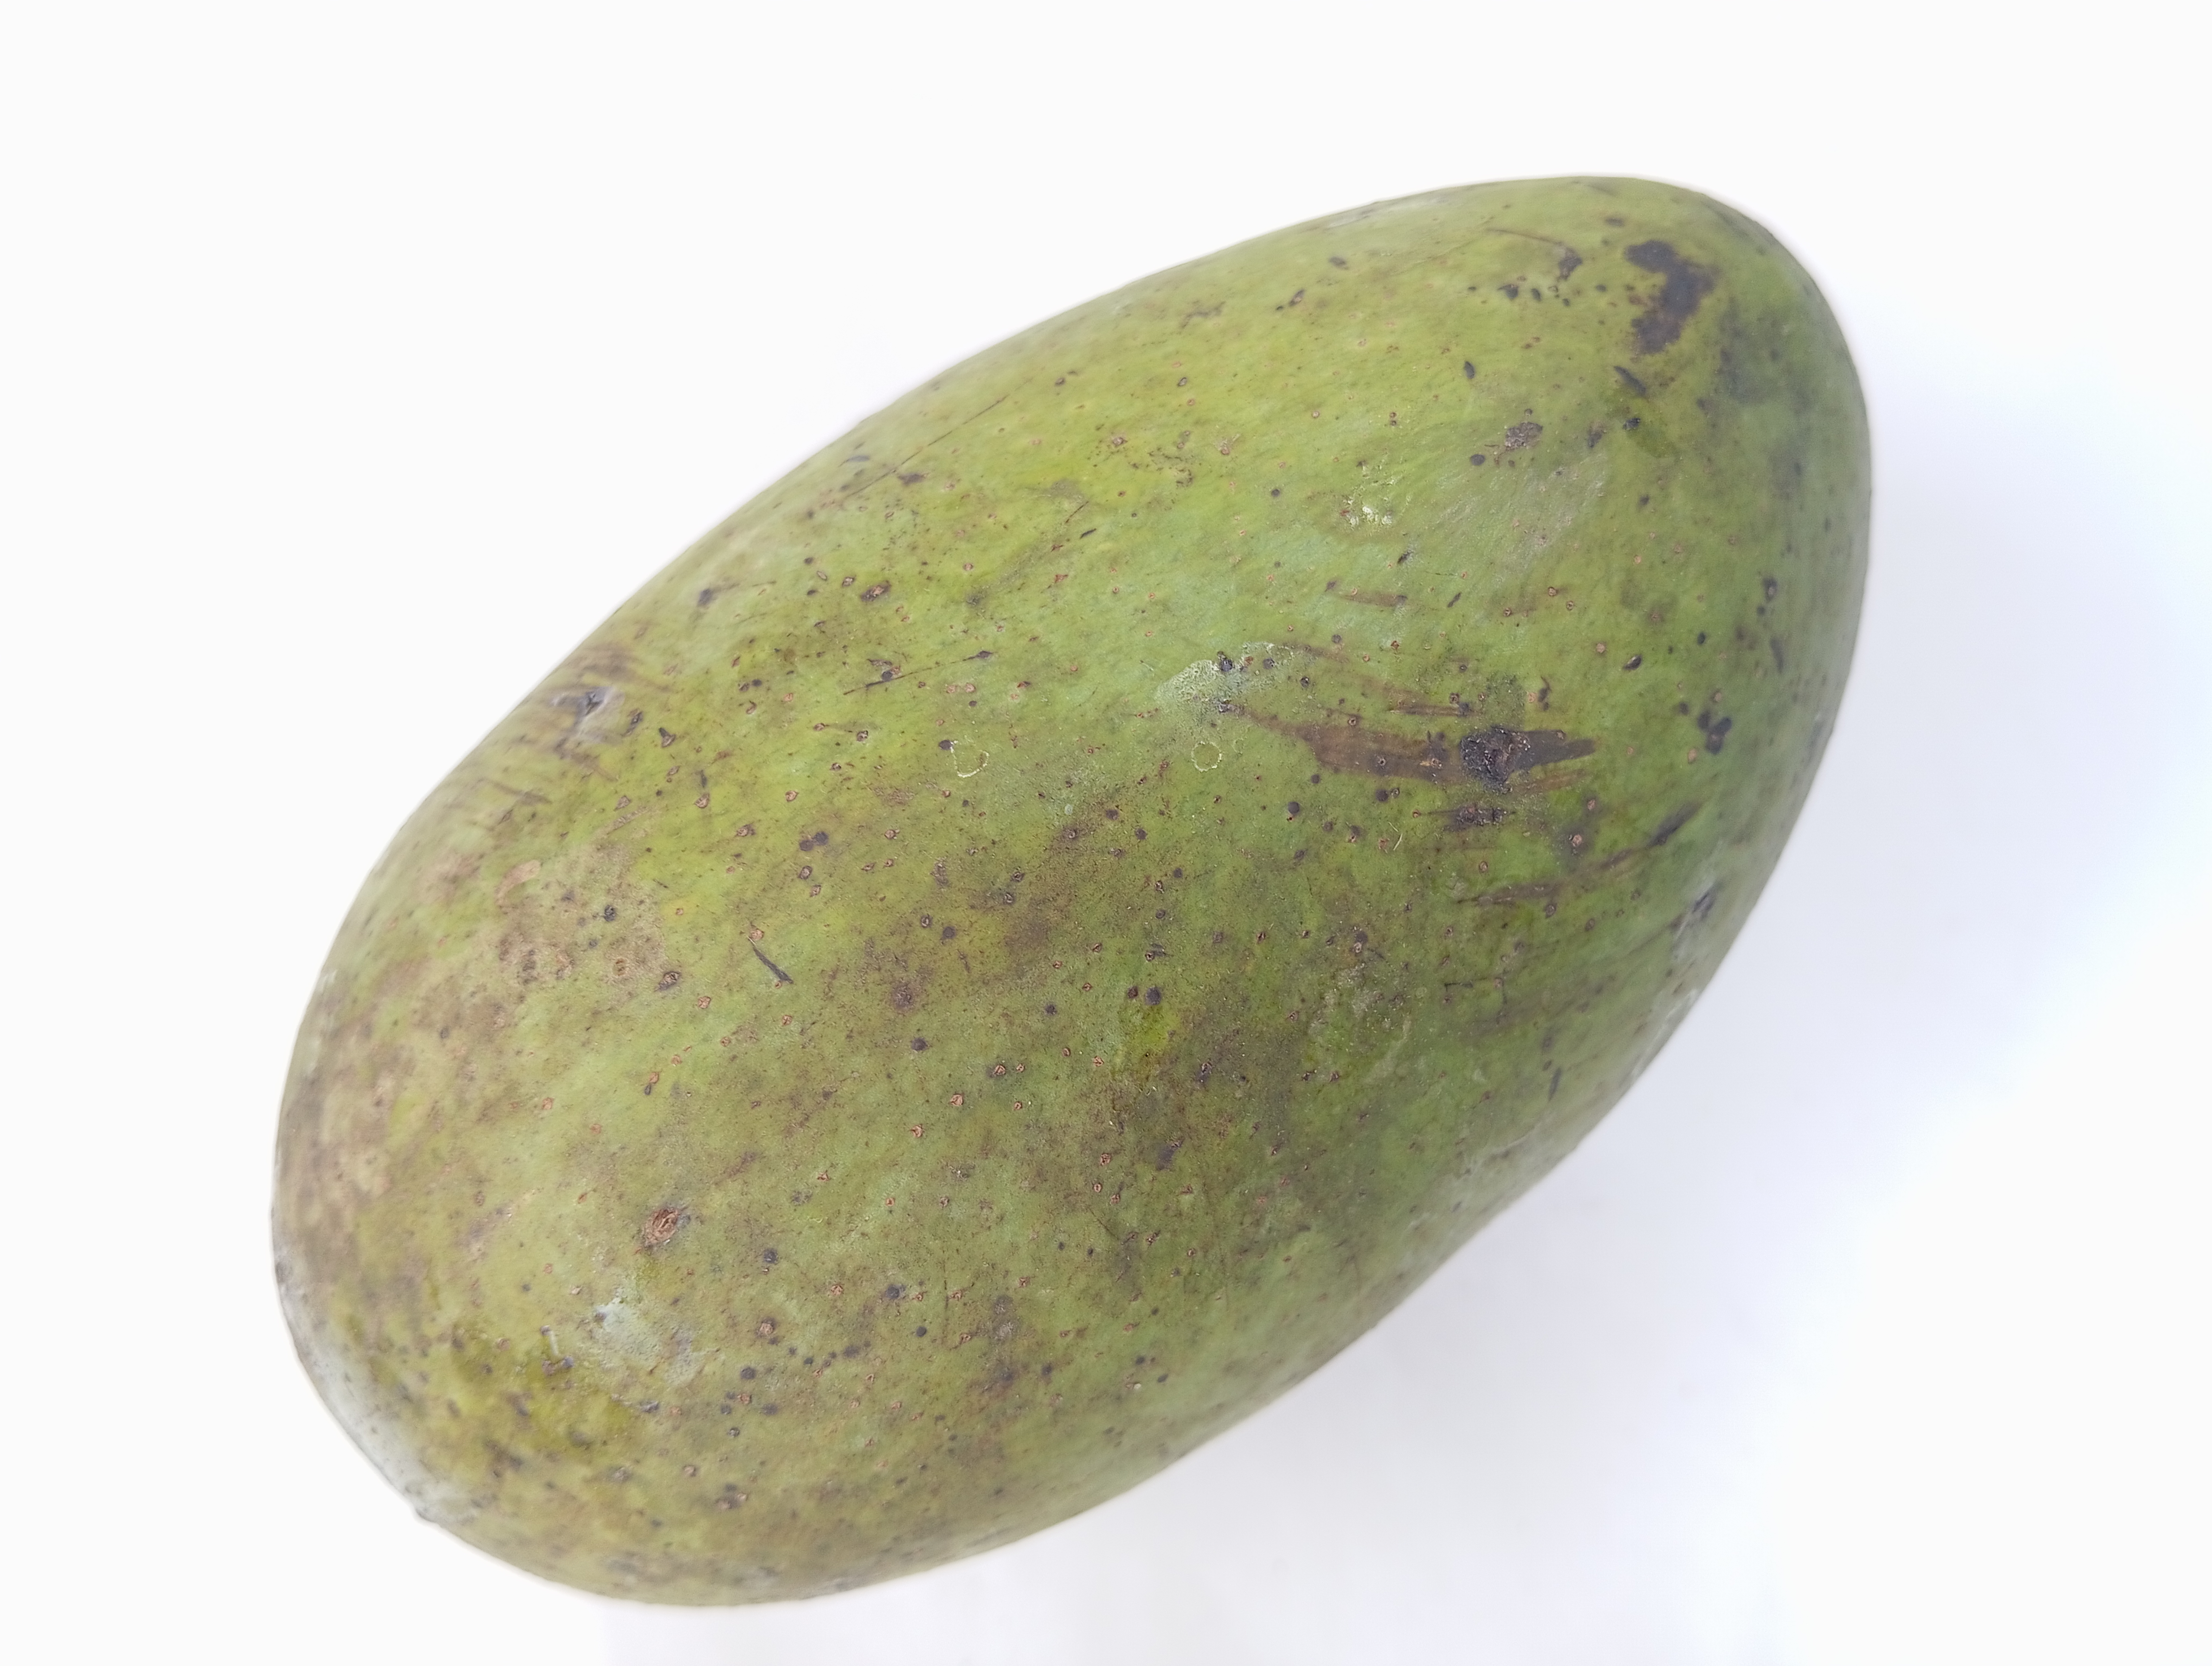
Mango variety: Fazli